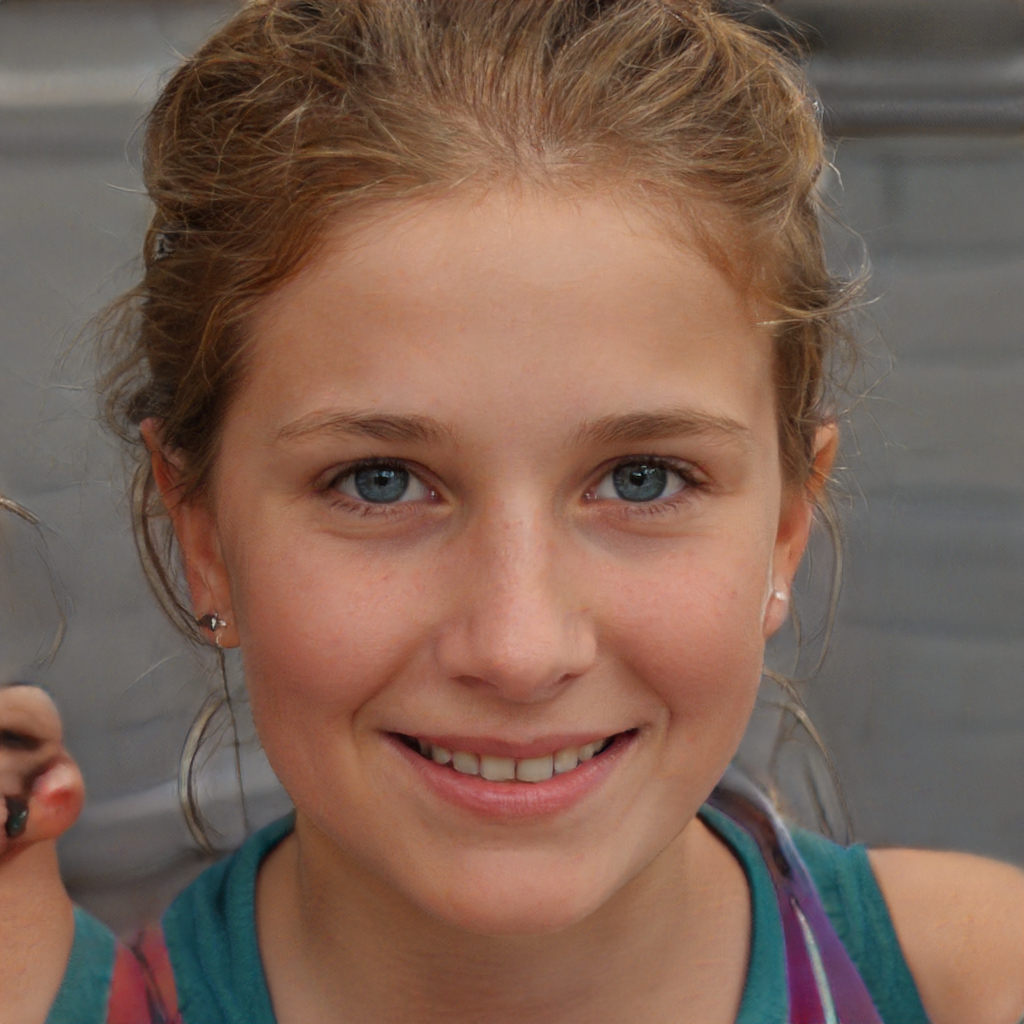
Gender: Female